Our Unwinding Ethos

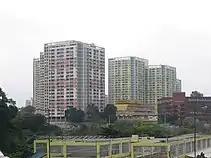

Wah Fu Estate is a public housing estate located next to Waterfall Bay. It was built on a new town concept in 1967 and was renovated in 2003. The building was used as the backdrop of the UFO story line in "Our Unwinding Ethos." In the 1970s and 1980s, the reports of a gigantic mother ship mysteriously hovering over Wah Fu Estate is Hong Kong's most enduring urban UFO myth. Witnesses described a spaceship as wide as a building hovering over the estate, on both occasions late in the afternoon. The craft was so large, they said, that buildings shook as it flew low over the estate.